Old Europe (archaeology)

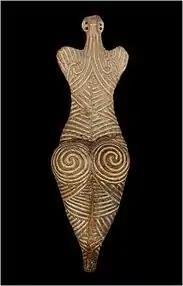

Neolithic Europe refers to the time between the Mesolithic and Bronze Age periods in Europe, roughly from 7000 BC (the approximate time of the first metal processing societies in Bosnia and Serbia, and first farming societies in Greece), to c. 2000 BC (the beginning of the Bronze Age in Scandinavia). Its peak period is estimated as 5000–3500 BC, during which its population centers exceeded the first Mesopotamian cities. A high level of craft skill and trade is evident from tons of recovered copper artifacts and a small amount of gold, as well as pottery and carved items. These include the period's signature female figurines which have raised interest in the role of the society's women, as well as suspected proto-writing.